Cognitive flexibility

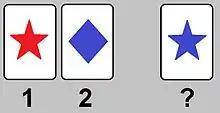
Dimensional Change Card Sorting Task

In the Dimensional Change Card Sorting Task (DCCS), children are initially asked to sort cards by a single dimension (such as color), and are subsequently required to alter their strategy to sort cards based on a second dimension (such as shape). Typically, three-year-old children are able to sort cards based on a single dimension, but are unable to switch to sort the cards based on a second dimension. However, five-year-old children are able to sort cards based on one dimension and can then switch to sorting cards on a second dimension.